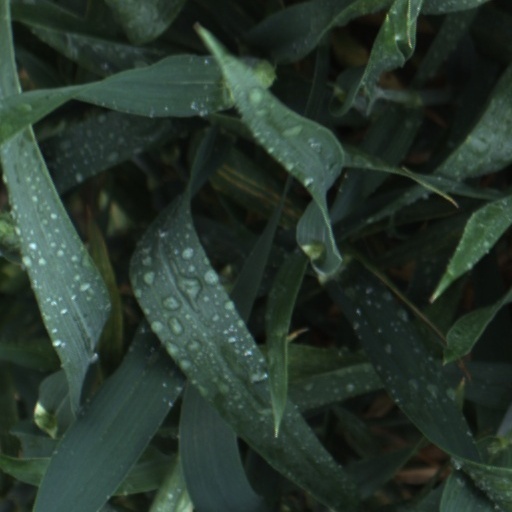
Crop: wheat